Benjamin Miessner

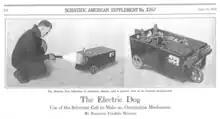
The Electric Dog as shown in "Scientific American"

He left the Navy to work with John Hays Hammond Jr. and Frtiz Lowenstein in 1911. The group worked on a wireless control system for torpedoes. While working for Hammond he invented a superheterodyne radio system. The group also invented the Electric Dog, a prop they used to demonstrate how light changes the electrical conduction properties of selenium.